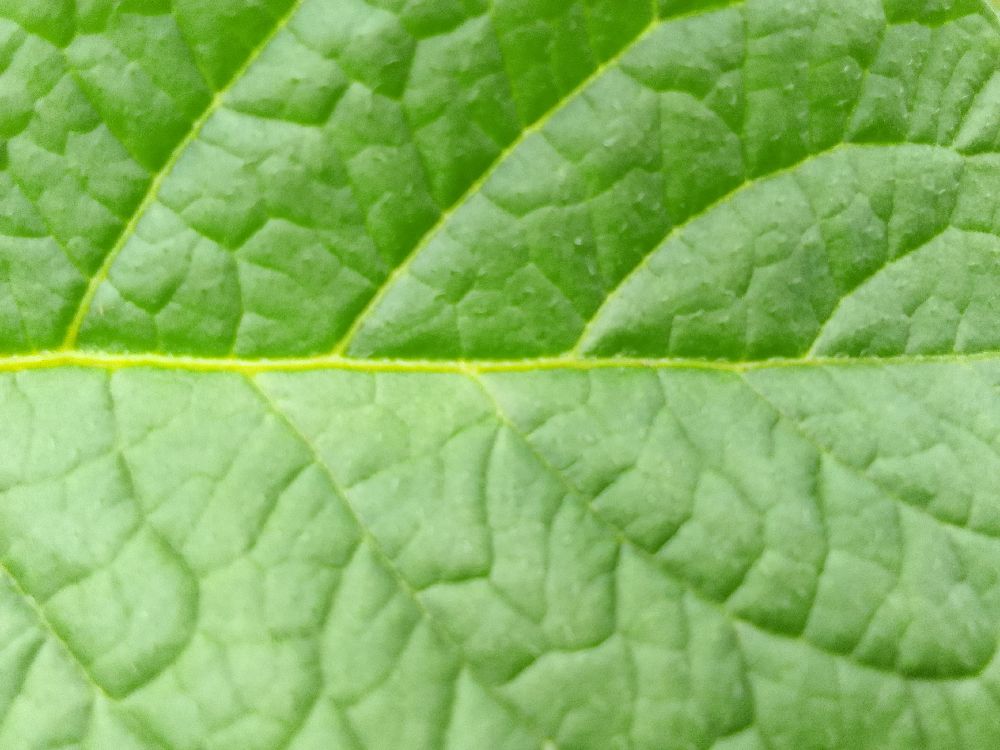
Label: Healthy